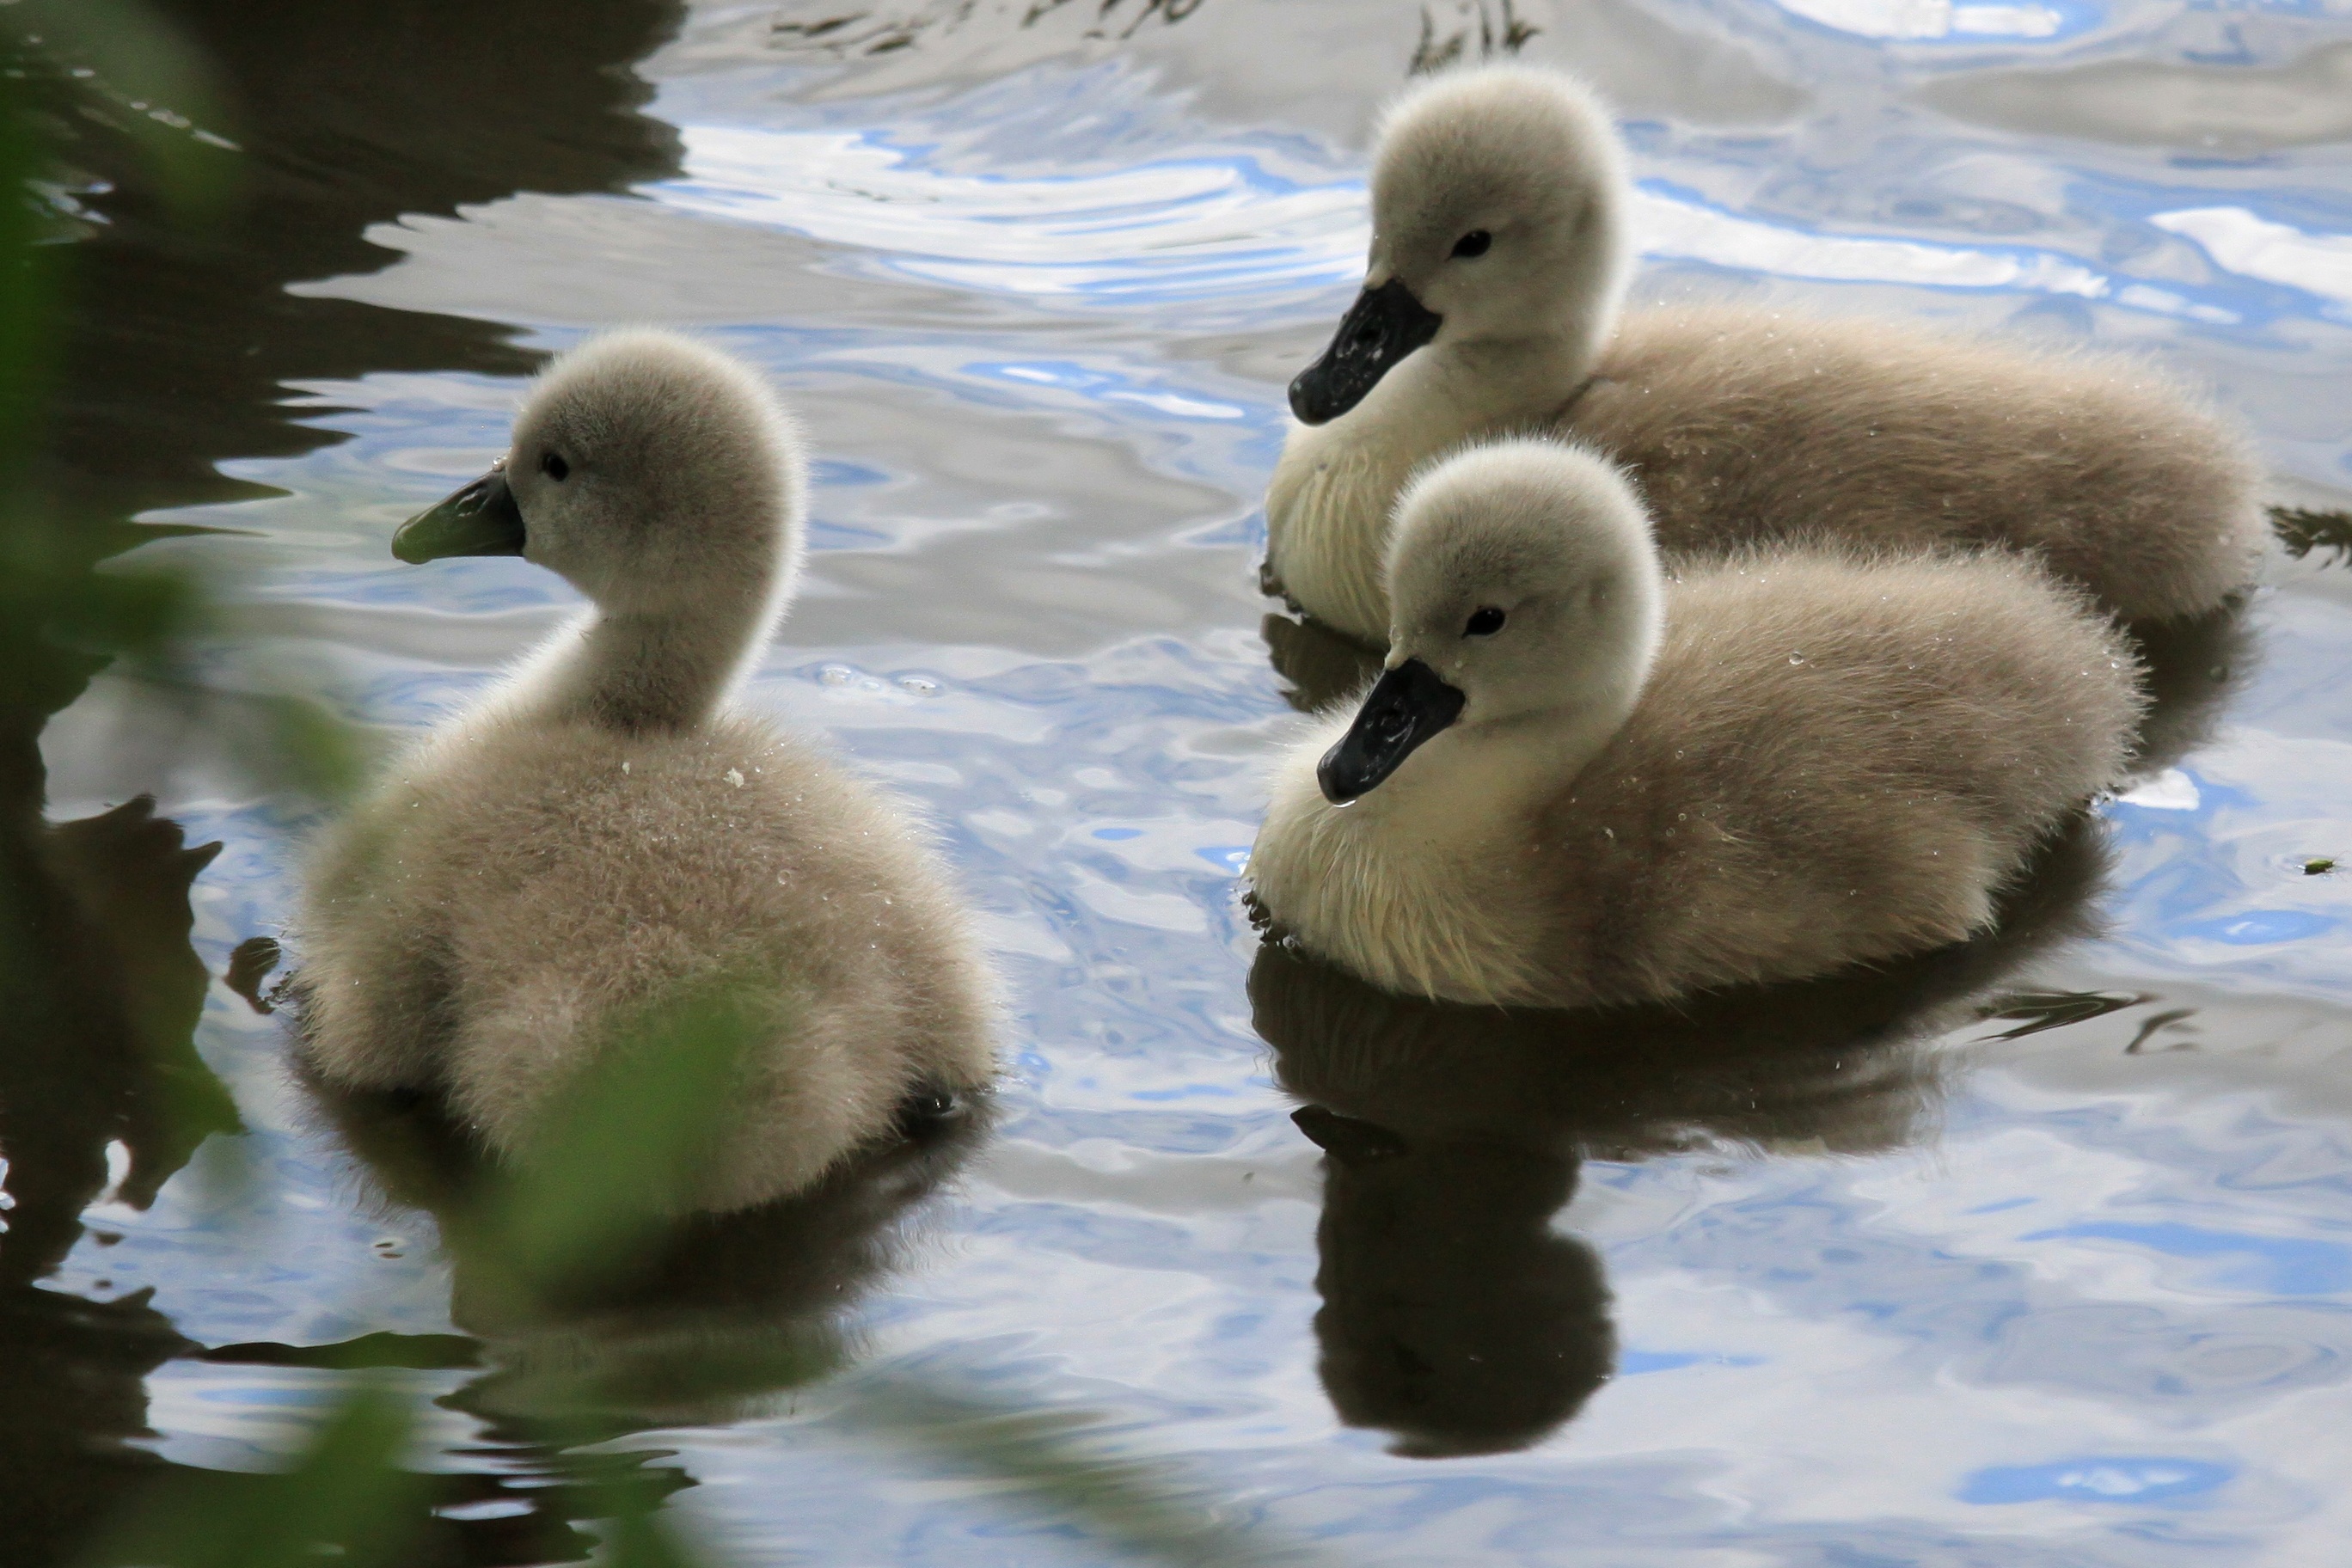
water, bird, lake, wildlife, beak, fauna, swimming, birds, swan, duck, vertebrate, waterfowl, chicks, babies, water bird, ducks geese and swans